Missing Richard Simmons

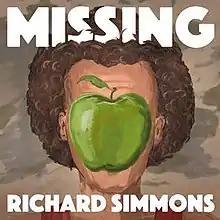

Missing Richard Simmons is an investigative journalism podcast hosted by journalist Dan Taberski and created by Stitcher, First Look Media and Pineapple Street Media. The 6-episode series ran from February 15, 2017 through March 20, 2017, with episodes released every week.